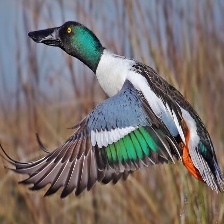
Species: NORTHERN SHOVELER
Scientific name: SPATULA CLYPEATA
ImageNet parent category: drake